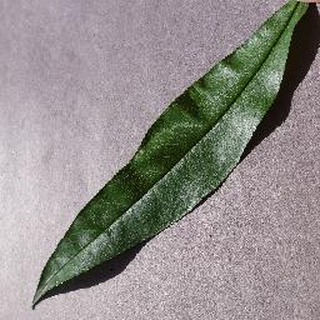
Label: healthy_peach